John Harvey Kellogg

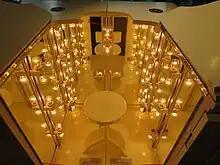
Radiant heat bath by John H. Kellogg at the USPTO museum, patent no. 558,394; patented April 14, 1896

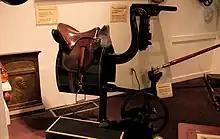
Mechanical Camel designed by John Harvey Kellogg.

Although they are less discussed than his food creations, Kellogg designed and improved upon a number of medical devices that were regularly used at the Battle Creek Sanitarium in surgical operations and in treatment modalities falling under the term "physiotherapy".